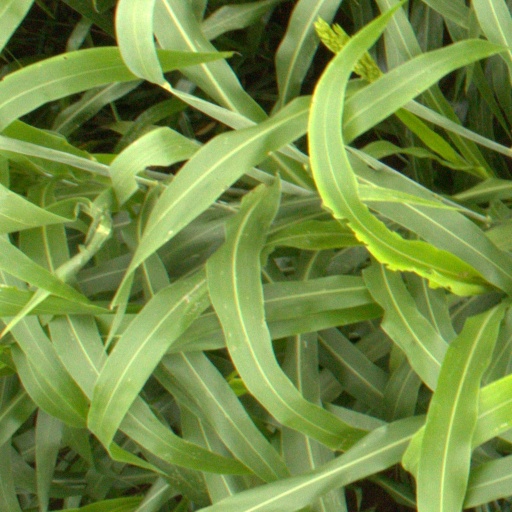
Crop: sorghum